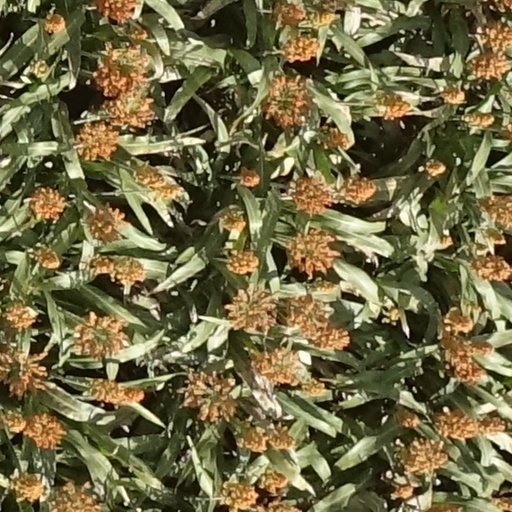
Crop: sorghum